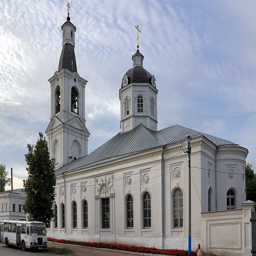
A church stands with two crosses on top
A massive white cathedral rises up into the sky.
a bus parked outside of a large church
A large white church with a bus outside
A white church building with grosses on the top and a bus on the side of it.